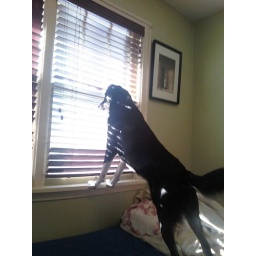
dog in the window